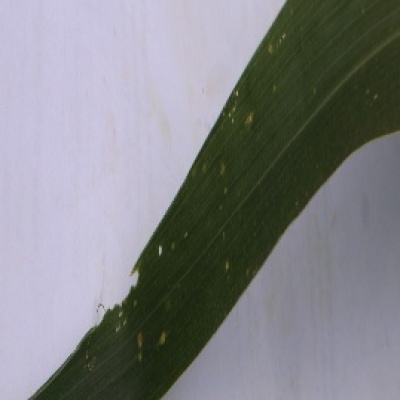
Label: Corn_(Maize)___Maize_Streak_Virus